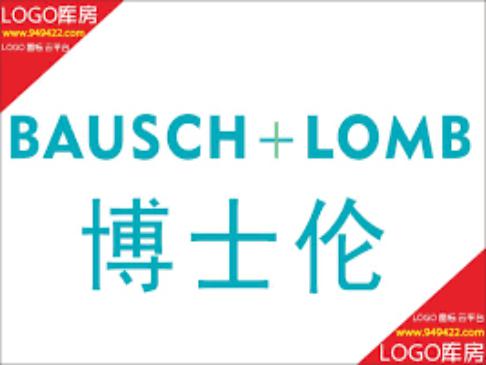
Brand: bauschlomb-1
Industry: Medical